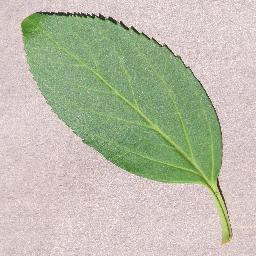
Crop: cherry
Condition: (including_sour)_healthy